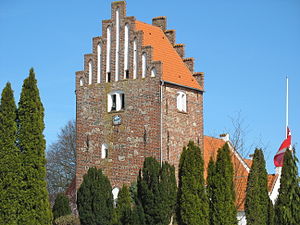
Jyderup
Jyderup er en stationsby på Nordvestsjælland med 4.307 indbyggere i Jyderup Sogn i Holbæk Kommune. Den hører under Region Sjælland. Dens vartegn er Jyderup Kirke, der stammer fra slutningen af 1100-tallet.